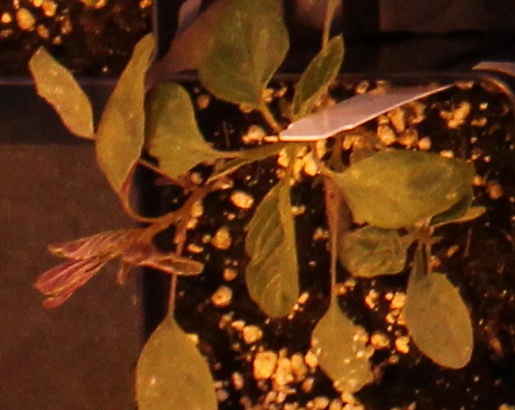
Label: Palmer Amaranth